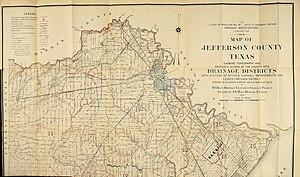
Le comté de Jefferson, en anglais : Jefferson County, est un comté situé dans l'extrême est de l'État du Texas aux États-Unis. Selon le recensement de 2010, sa population est de 252 273 habitants, estimée, en 2018, à 255 001 habitants. Le comté a une superficie de 2 982 km², dont 2 269,5 km² en surfaces terrestres. Fondé le 9 décembre 1835, il est nommé en l'honneur de Thomas Jefferson, l'ancien président des États-Unis. Le siège de comté est la ville de Beaumont.